Joint Air Attack Team Tactics

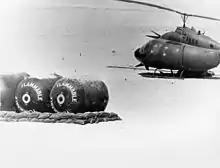
Simulated OH-58C Kiowa helicopter and simulated fuel blivets during a deception operation on 10 November 1990 carried out by the XVIII Airborne Corps Deception Cell. This simulated forward arming and refueling point (FARP) at TL 139512 in the Eastern Province of Saudi Arabia was approximately 45 kilometers northwest of An Nuariya.

General Donn A. Starry at the Combined Arms Center was responsible for the promotion of the doctrine. During his time at Fort Leavenworth the Center released many instructional films.